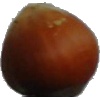
Label: Nut Forest 1